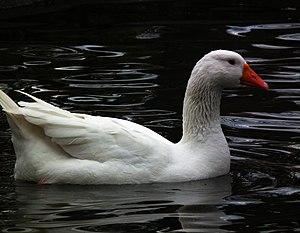
La robuste oie de Diepholz est une oie des tourbières de l'ancien comté de Diepholz sélectionnée à la fin du XIXᵉ siècle à partir de l'oie commune.